Fay W. Brabson

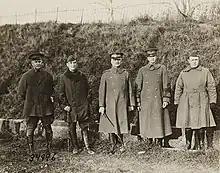
Major General William Weigel, commanding the 88th Division, and members of his staff, pictured here at Lagney, Meurthe-et-Moselle, France, November 15, 1918. The 88th's chief of staff, Colonel Fay W. Brabson, is second from the left.

Fay Warrington Brabson (June13, 1880June14, 1970) was a U.S. Army officer, civil governor of a district of the Philippines during the American colonial period, history teacher, and biographer of U.S. president Andrew Johnson.